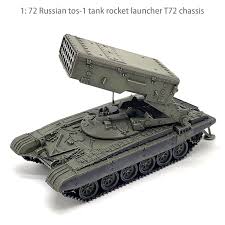
Label: Self Propelled Artillery